No Retreat, No Surrender 2

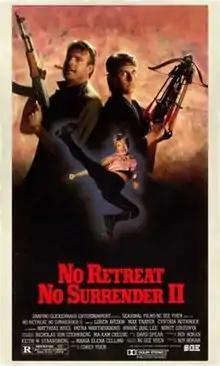
Promotional release poster

No Retreat, No Surrender 2 (also known as Karate Tiger 2) is a 1987 martial arts film directed by Corey Yuen, and starring Loren Avedon, Matthias Hues, Max Thayer and Cynthia Rothrock. The film is a Hong Kong-American co-production. Despite its title, it does not have any narrative or character connection to "No Retreat, No Surrender", as it plots an independent story. The film was originally released as Raging Thunder in the Philippines. It is the second film in the "No Retreat, No Surrender" franchise.